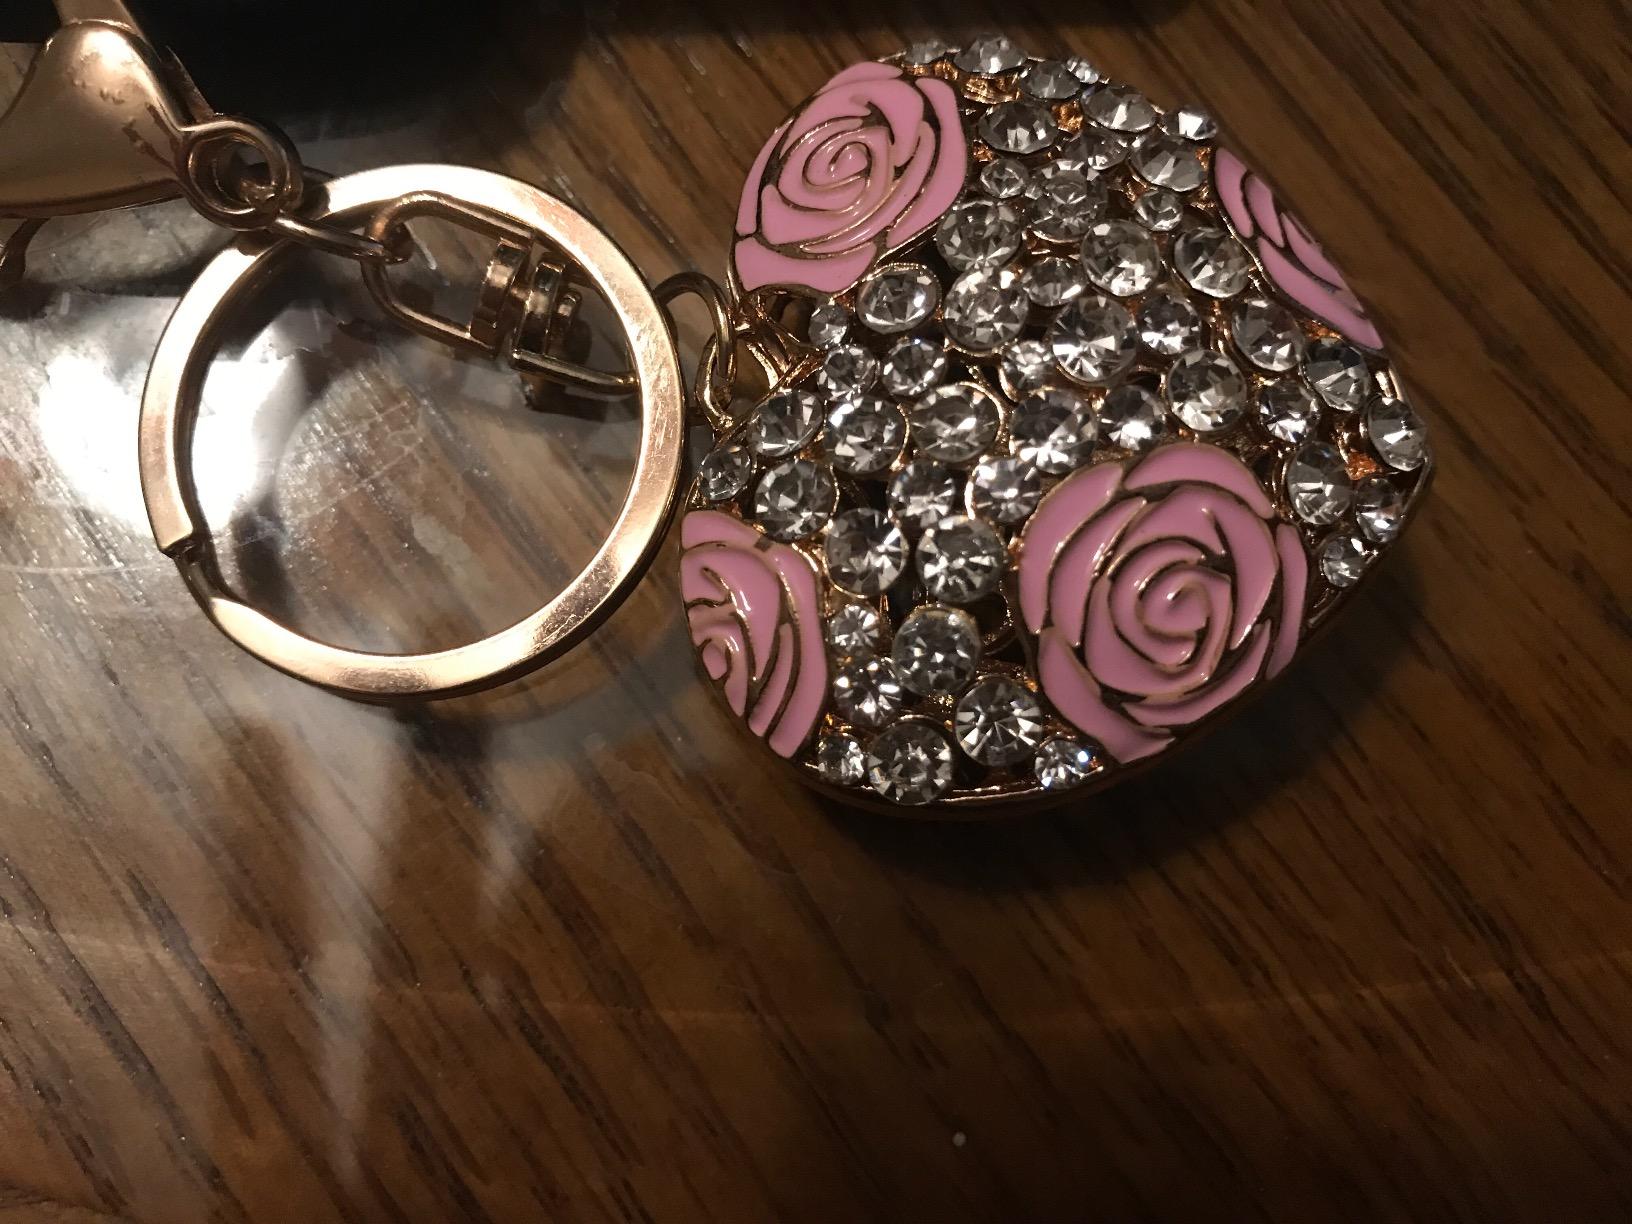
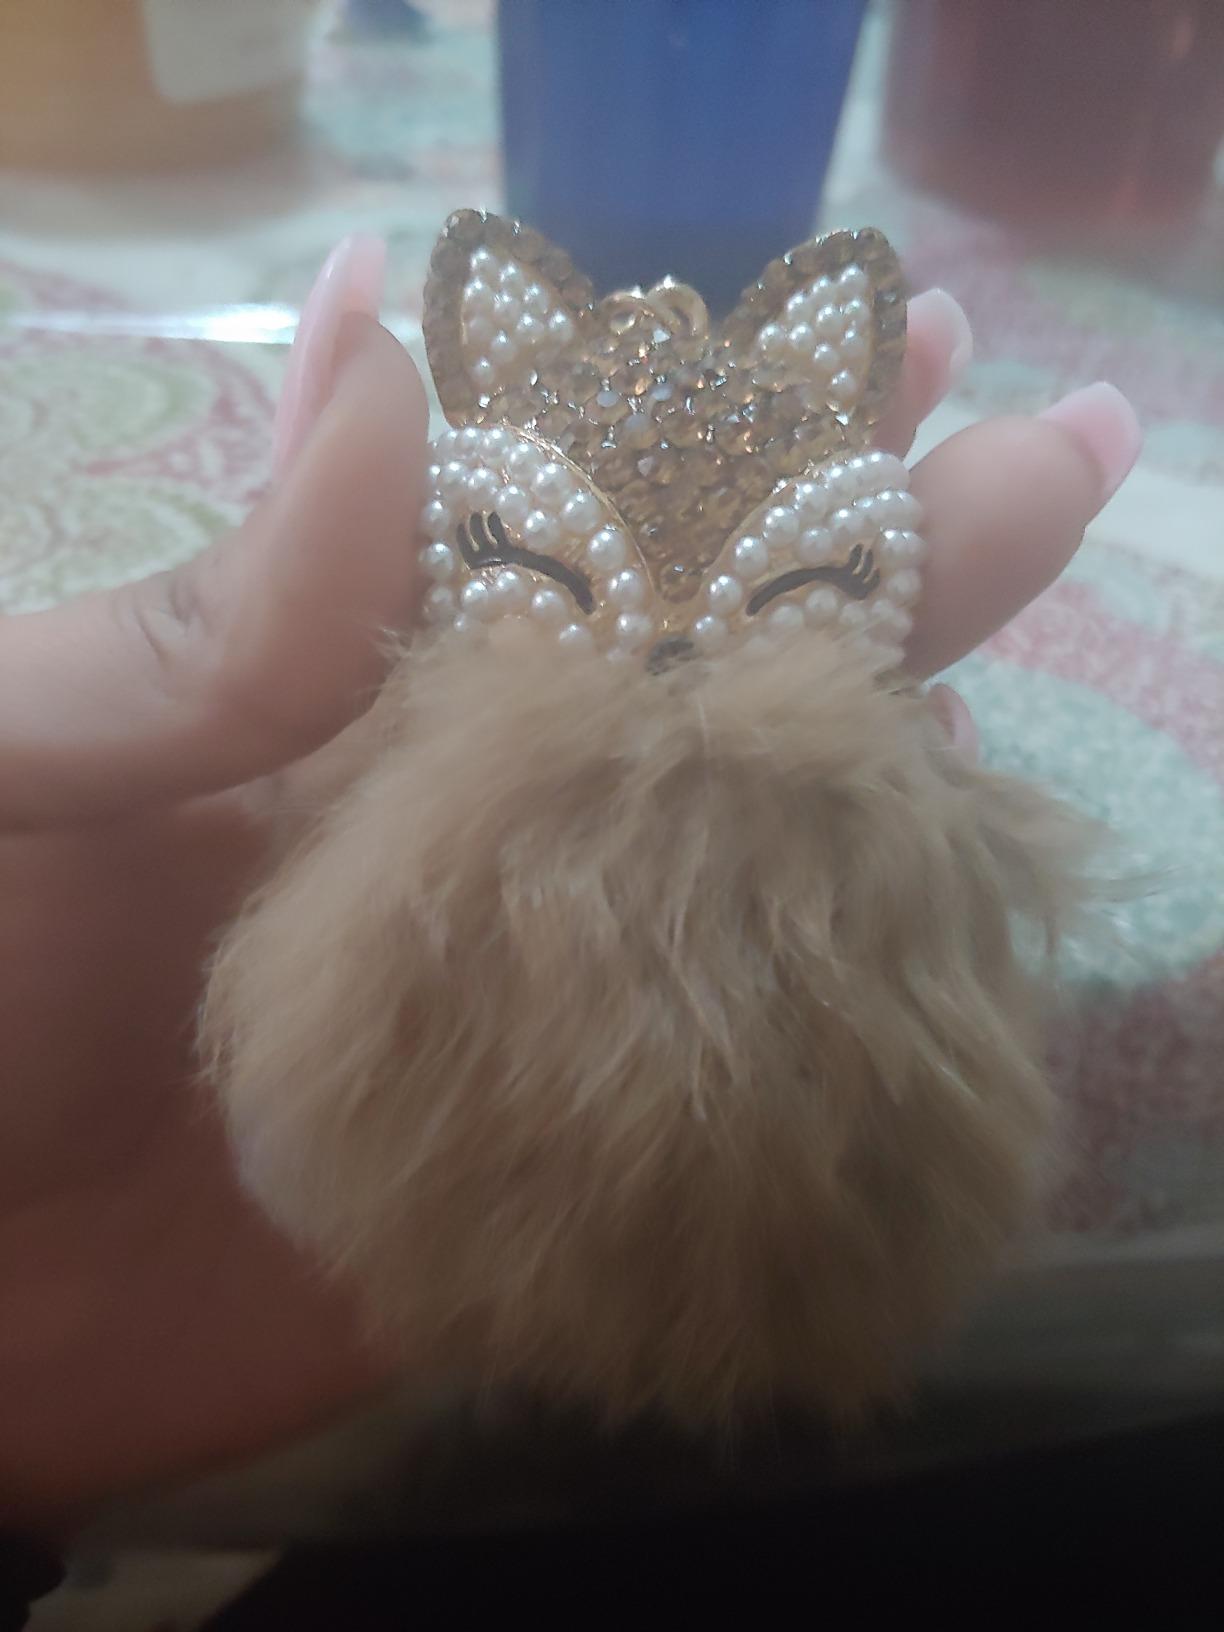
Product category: accessories_keychain
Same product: no